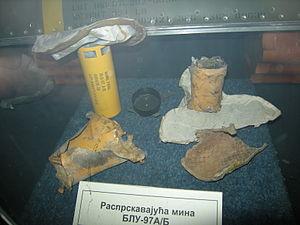
La BLU-97/B Combined Effects Bomb est une sous-munition américaine, employée dans de nombreuses armes à fragmentation depuis les années 1980.